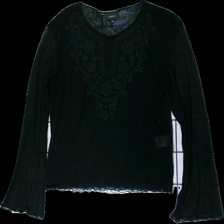
View: front
Type: Top
Category: Ladies
Brand: Lindex
Colors: Black
Material: 100% nylone
Pattern: Transparent
Cut: Regular
Size: 42
Season: All
Damage location: top center
Damage 2 location: middle center
Damage 3 location: top center
Price range: <50
Recommended usage: Reuse
Description: svart genomskinlig tröja med pärlor fram i ett blommigt mönster